Mathematics, science, technology and engineering of the Victorian era

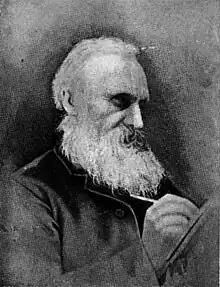
William Thomson, knighted by Queen Victoria in 1866 and elevated to Lord Kelvin of Largs in 1892, was one of the top physicists of his day.

During the 1830s and 1840s, traditional caloric theory of heat began losing favour to "dynamical" alternatives, which posit that heat is a kind of motion. Brewer and amateur scientist James Prescott Joule was one of the proponents of the latter. Joule's intricate experiments—the most successful of which involved heating water with paddle wheels—making full use of his skill in temperature control as a brewer, demonstrated decisively the reality of the "mechanical equivalent of heat." What would later become known as the "conservation of energy" was pursued by many other workers approaching the subject from a variety of backgrounds, from medicine and physiology to physics and engineering. Another notable contributor to this development was the German researcher Hermann von Helmholtz, who gave an essentially Newtonian, that is, mechanical, account. William Thomson (later Lord Kelvin) received the works of Joule and Helmholtz positively, embracing them as providing support for the emerging "science of energy." In the late 1840s to the 1850s, Kelvin, his friend William John Macquorn Rankine, and the German Rudolf Clausius published a steady stream of papers concerning heat engines and an absolute temperature scale. Indeed, the commercial value of new science had already become apparent by this time; some businessmen were quite willing to offer generous financial support for researchers. Rankine spoke confidently of the new science of "thermodynamics", a term Kelvin coined in 1854, whose fundamental principles came to be known as the First and Second Laws and whose core concepts were "energy" and "entropy." Kelvin and Peter Guthrie Tait's "Treatise on Natural Philosophy" (1867) was an attempt to reformulate physics in terms of energy. Here, Kelvin and Tait introduced the phrase "kinetic energy" (instead of 'actual'), now in standard usage. The phrase "potential energy" was promoted by Rankine.